Hell–Sunnan Line

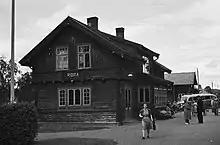
Røra Station in the late 1940s

For the bridge over Ydseelva in Verdal, which had a main span of only , construction started in April 1903 and was completed on 21 November. The area has quick clay, so the bridge needed piling. At Røra, a spur was originally planned to Hylla, but this was discarded late in the planning phase. At Hellem in Inderøy the right-of-way had to be moved because of poor soil mechanics. There were similar issues north of the Lunnan Tunnel, forcing the tunnel to be extended and a support being built. Construction of the tunnel was performed by 40 men during the winter of 1904 and 1905. It cost NOK 90,179 and took 23.9 man-hours per meter to build.